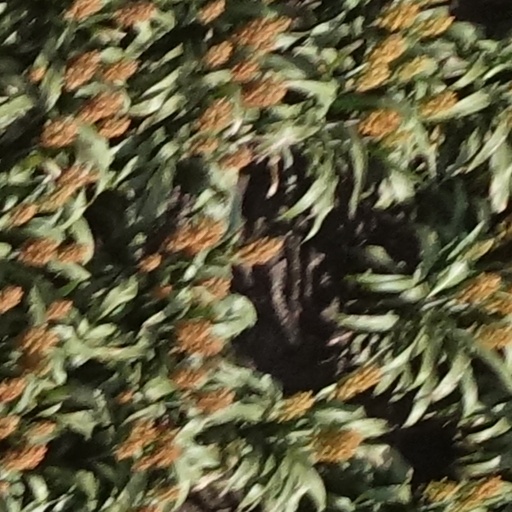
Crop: sorghum